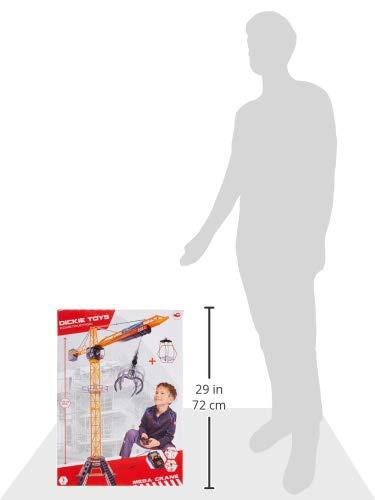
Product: Dickie Toys 48" Mega Crane Playset
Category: Toys & Games | Play Vehicles | Vehicle Playsets
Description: The Dickie Toys construction Mega crane: Mega toy for Mega fun.
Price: $33.92
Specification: ProductDimensions:19.5x4x27.5inches|ItemWeight:2.84pounds|ShippingWeight:4.05pounds(Viewshippingratesandpolicies)|DomesticShipping:ItemcanbeshippedwithinU.S.|InternationalShipping:ThisitemcanbeshippedtoselectcountriesoutsideoftheU.S.LearnMore|ShippingAdvisory:Thisitemmustbeshippedseparatelyfromotheritemsinyourorder.Additionalshippingchargeswillnotapply.|ASIN:B00BGRIFUI|Itemmodelnumber:203462412|Manufacturerrecommendedage:36months-15years|Batteries:6AAbatteriesrequired.